Toyota

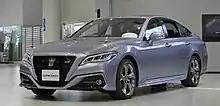
Toyota Crown RS (fifteenth generation, S220; 2018)

Amid the unintended acceleration scandal, Katsuaki Watanabe stepped down as company president. He was replaced by Akio Toyoda, grandson of company founder Kiichiro Toyoda, on June 23, 2009. Akio had been with Toyota since 1984, working jobs in production, marketing and product development, and took a seat on the board of directors in 2000. Akio's promotion by the board marked the return of a member of the Toyoda family to the top leadership role for the first time since 1999.